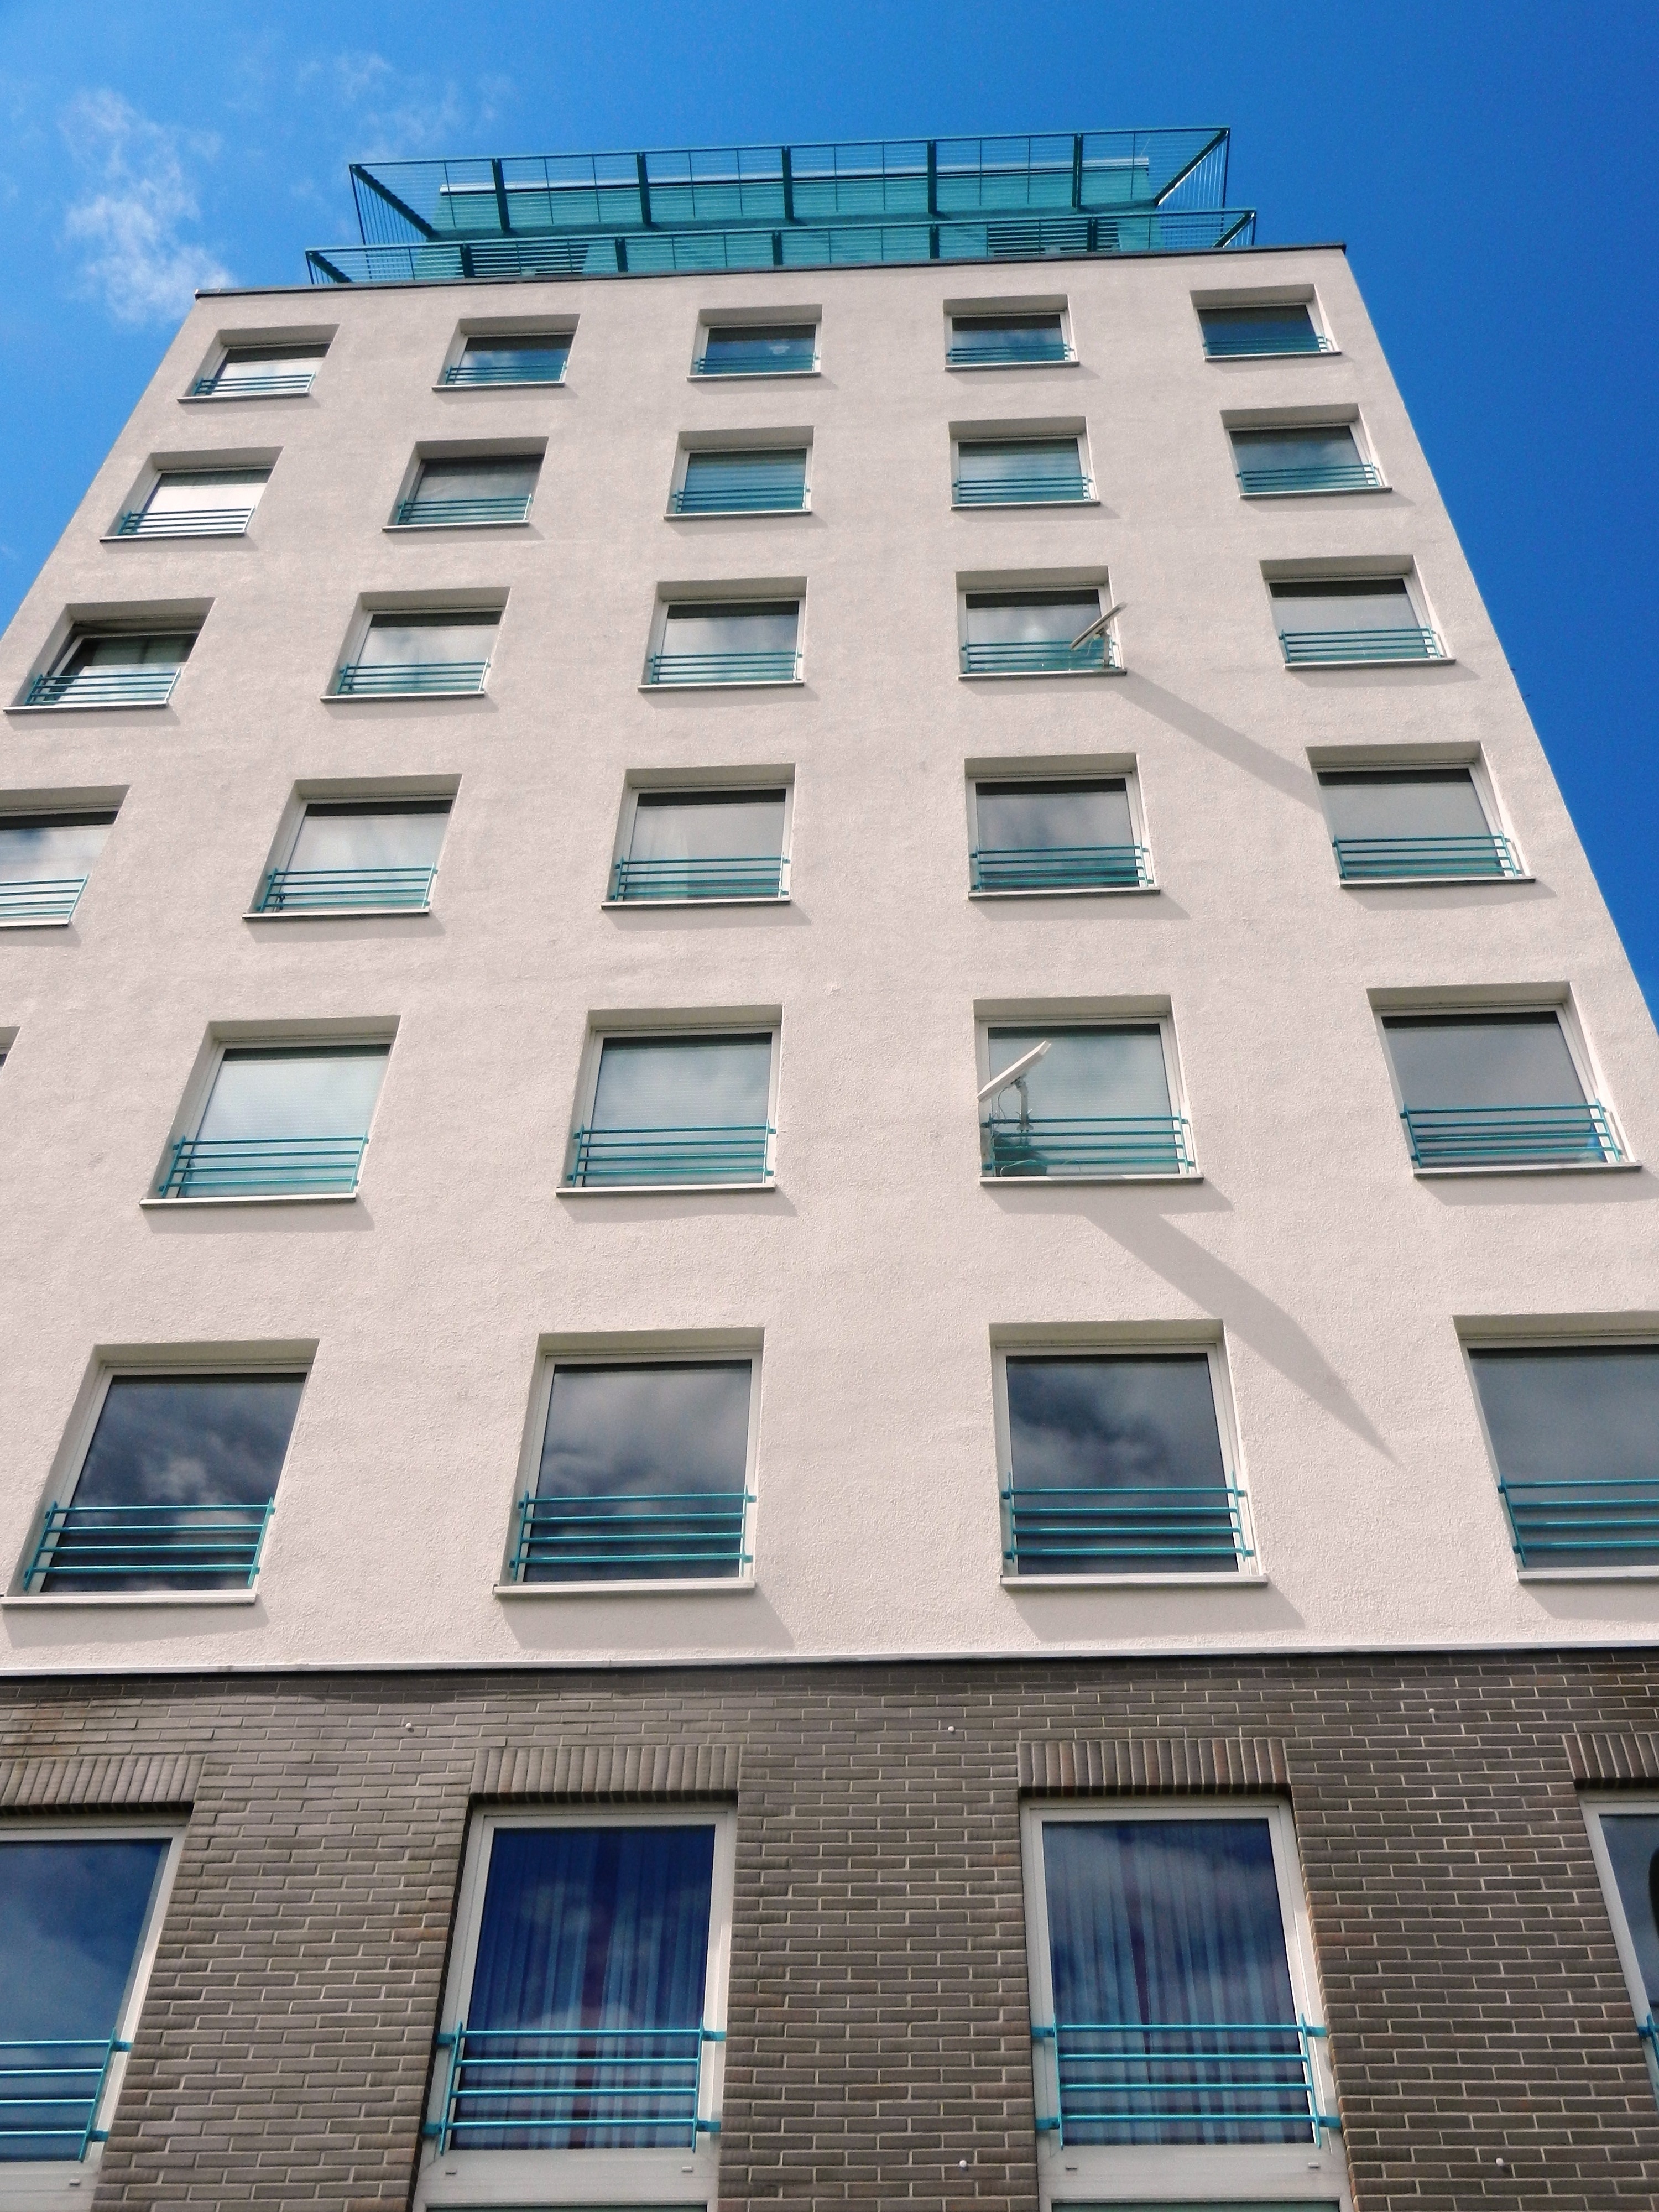
architecture, window, glass, building, city, office, facade, property, blue, office building, tower block, skyscrapers, buildings, commercial building, condominium, neighbourhood, big city, facades, the skyscraper, the centre of, the window, the city centre, high houses, office buildings, residential area, helpfull